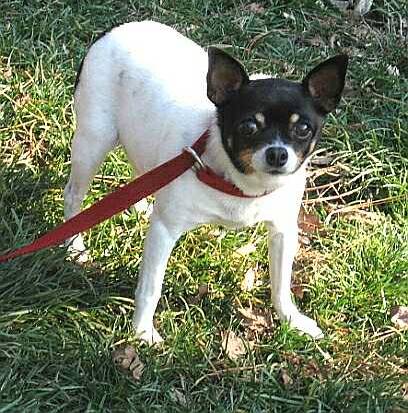
Label: dog